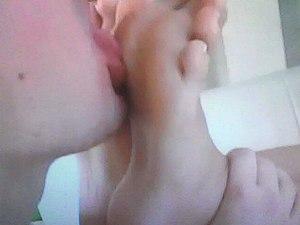
podophilie (fétichisme du pied)Hrvatski: podofilija (fetiš na stopala)
Le fétichisme du pied est une paraphilie caractérisée par un désir et une excitation sexuelle pour les pieds parfois à l'exclusion de tout le reste. Au sens populaire du terme, le fétichisme du pied est l'amour du pied, sans que cela revête un caractère d'exclusivité, et ne diffère en rien du fétichisme des seins ou de celui des fesses qui sont les fétichismes les plus courants, c'est-à-dire les parties du corps qui sont les plus désirées dans les relations sexuelles. Plusieurs éléments tels que l'odeur, le contact et la vue du pied peuvent provoquer l'excitation. Cependant, comme pour tout type de fétichisme sexuel, il peut négativement influencer la vie quotidienne de l'individu concerné. Dans ce cas, des traitements comportementaux ou médicamenteux s'avèrent nécessaires pour réduire ou effacer l'impact négatif.